Kilmarnock

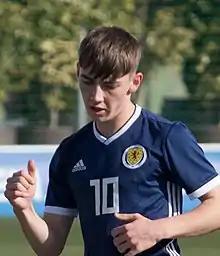
Footballer Billy Gilmour attended the towns Grange Academy

Duke Street and Waterloo Street were demolished entirely, after a developer had assessed them both as being "obsolete". The town council purchased properties to demolish through a process of negotiation and ultimately Compulsory Purchase Orders in order to progress with redevelopment plans.